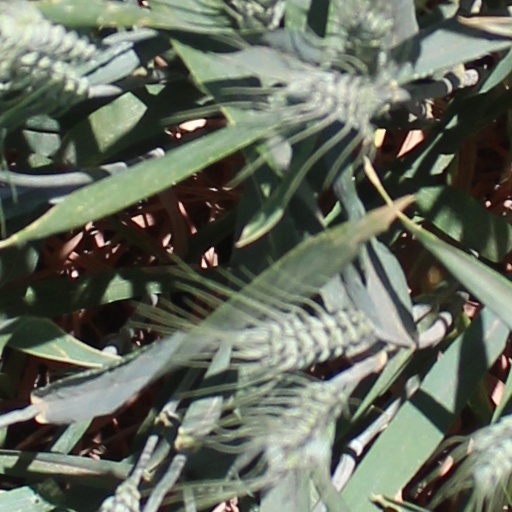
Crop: wheat